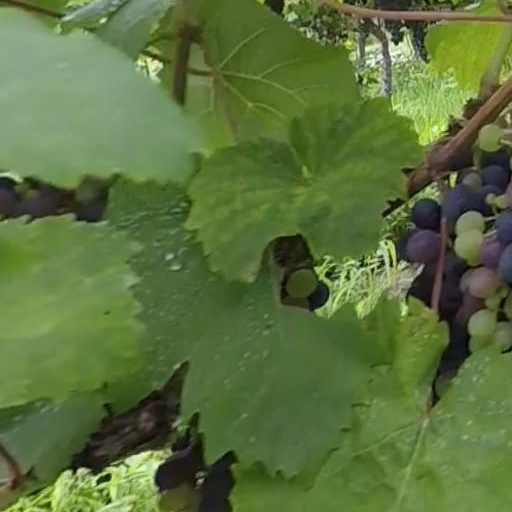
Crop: grape